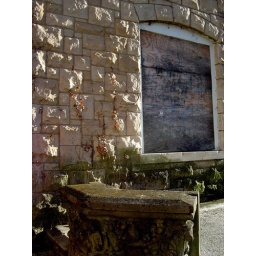
Part of the defunct stoneworks buildings now owned by Black Dog Salvage next door